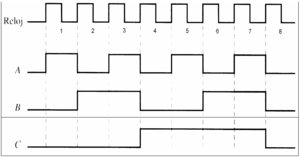
Un diagramme de temps est un diagramme d'interaction où l'attention est portée sur les contraintes temporelles dans le langage UML2.